Polonia Warsaw

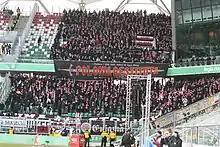
Polonia Warsaw fans during an away derby match with Legia Warsaw in 2011

In mid-February 2020, Polonia's rival fans from Legia Warsaw launched media attacks on Grégoire Nitot – the chairman of the IT company Sii Poland, originally from France, who was negotiating a Polonia takeover. As a reaction, the Polish footballing community started an anti-hate campaign called "#BonjourGregoire", to welcome the support for Polonia. On 5 March 2020, Grégoire Nitot acquired the controlling stake of "Polonia Warszawa S.A." from Krystyna Bnińska-Jędrzejowicz. On the 19th he was named the chairman, as all of the football came to a halt, due to the Coronavirus pandemic, with Polonia sitting in the relegation zone of the III liga. Wojciech Szymanek remained as coach, and on the 30 of April Piotr Kosiorowski was named as the sporting director, along with the presentation of ambitious plans for the future to reach the Ekstraklasa by 2029. By May 2020, with Polonia sitting in the relegation zone, WMZPN confirmed that no relegations would take place, despite the season coming to an end due to the COVID-19 pandemic.